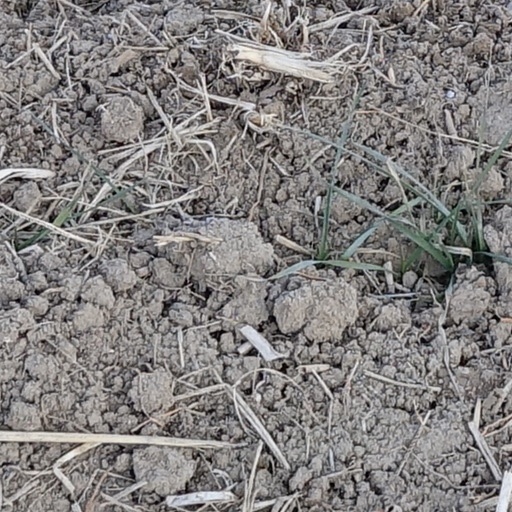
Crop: wheat